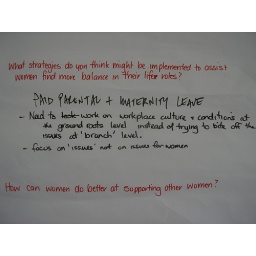
Delegates were invited to leave their responses on paper on the wall in the Allison Dickson Theatre